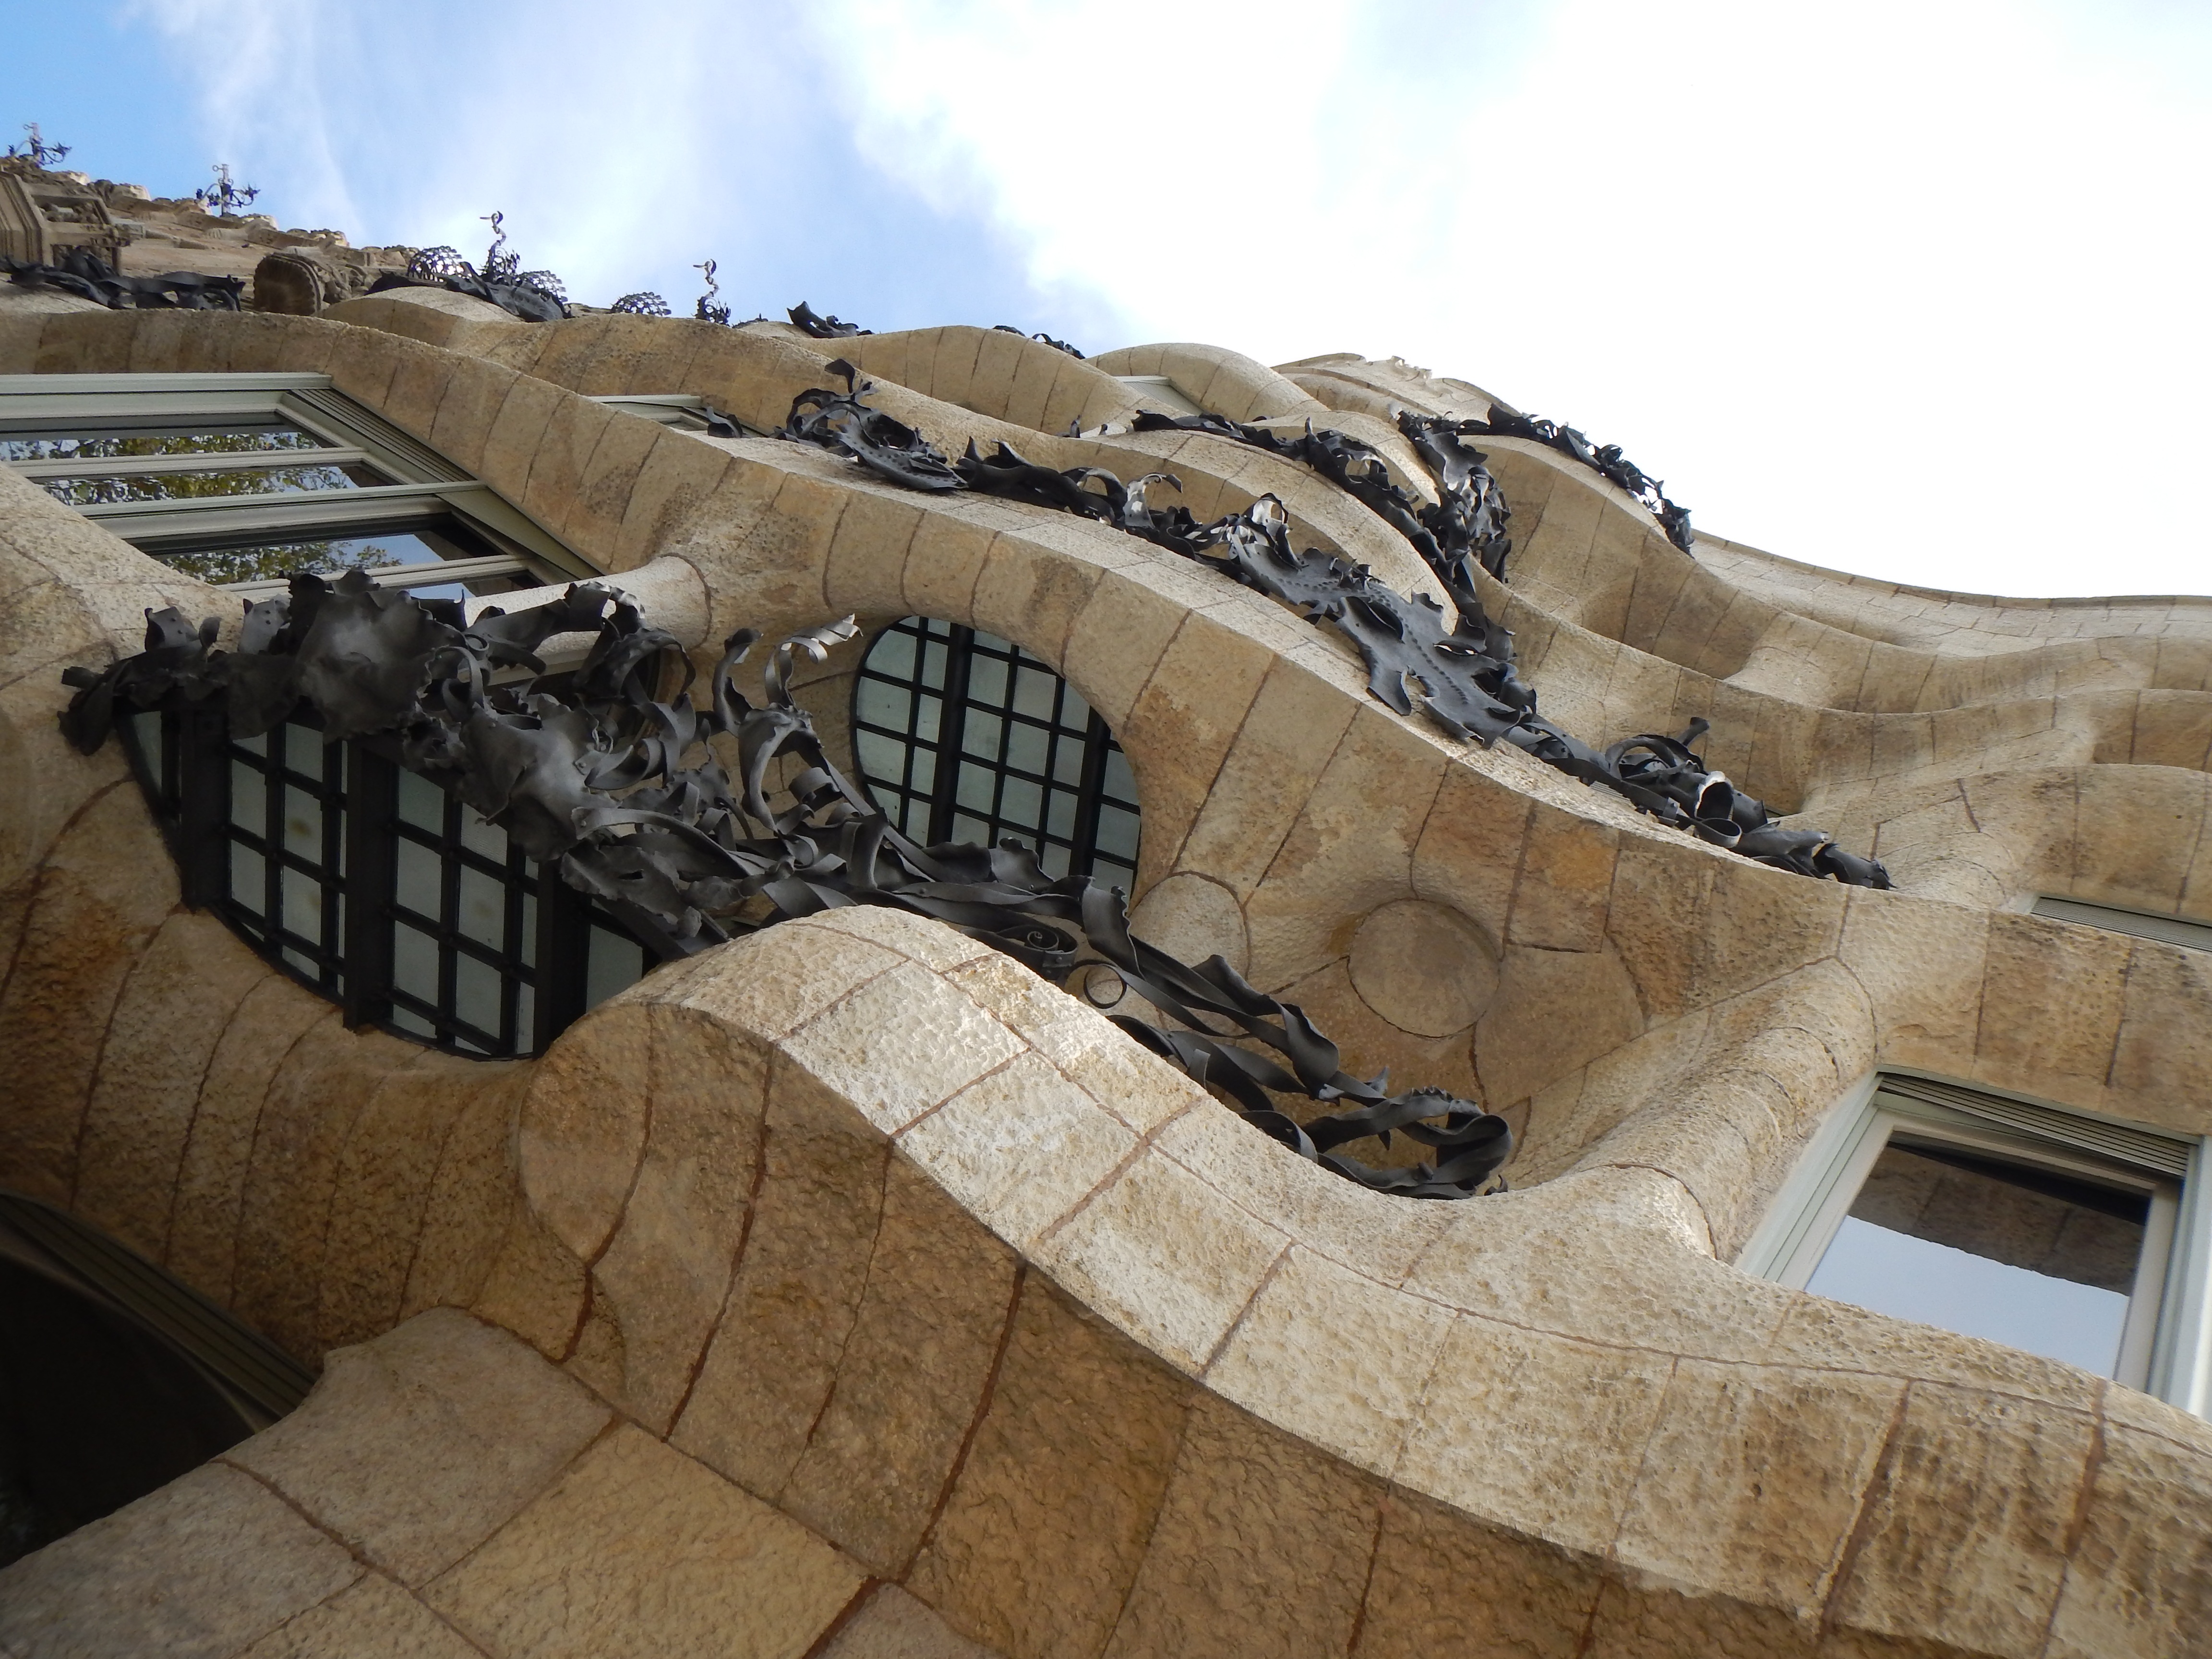
architecture, travel, terrain, barcelona, sculpture, art, spain, catalonia, beautiful building, la pedrera, ancient history, casa mila, antoni gaudi